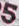
Number: 5